Grant Notley

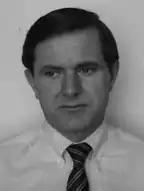
Notley in 1982

Walter Grant Notley (January 19, 1939 – October 19, 1984) was a Canadian politician. He served as a member of the Legislative Assembly of Alberta from 1971 to 1984 and also served as leader of the Alberta NDP from 1968 to 1984.